Diesel multiple unit

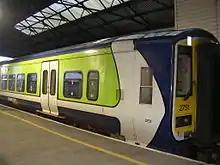
Iarnród Éireann DMU 2751 at Limerick Colbert station, 2006

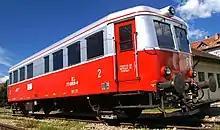
Romanian Class 77 Malaxa DMU in Câmpulung Moldovenesc, 2006

Diesel multiple units also cover large number of passenger lines in the Czech Republic which are operated by the national operator České dráhy. They have important role since they cover local, regional and distant lines all across the country. Those trains may also cover other lines in the country depending on need and availability too.